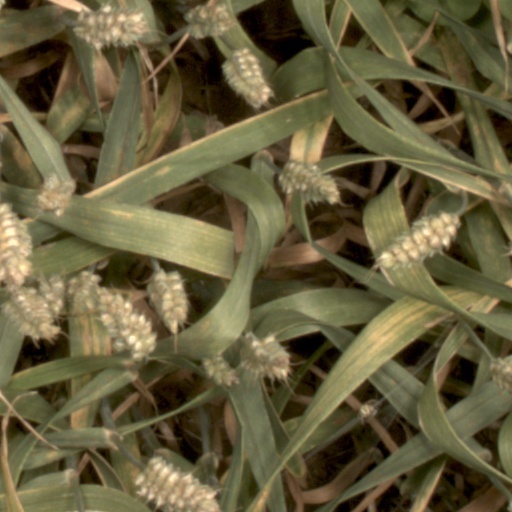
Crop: wheat